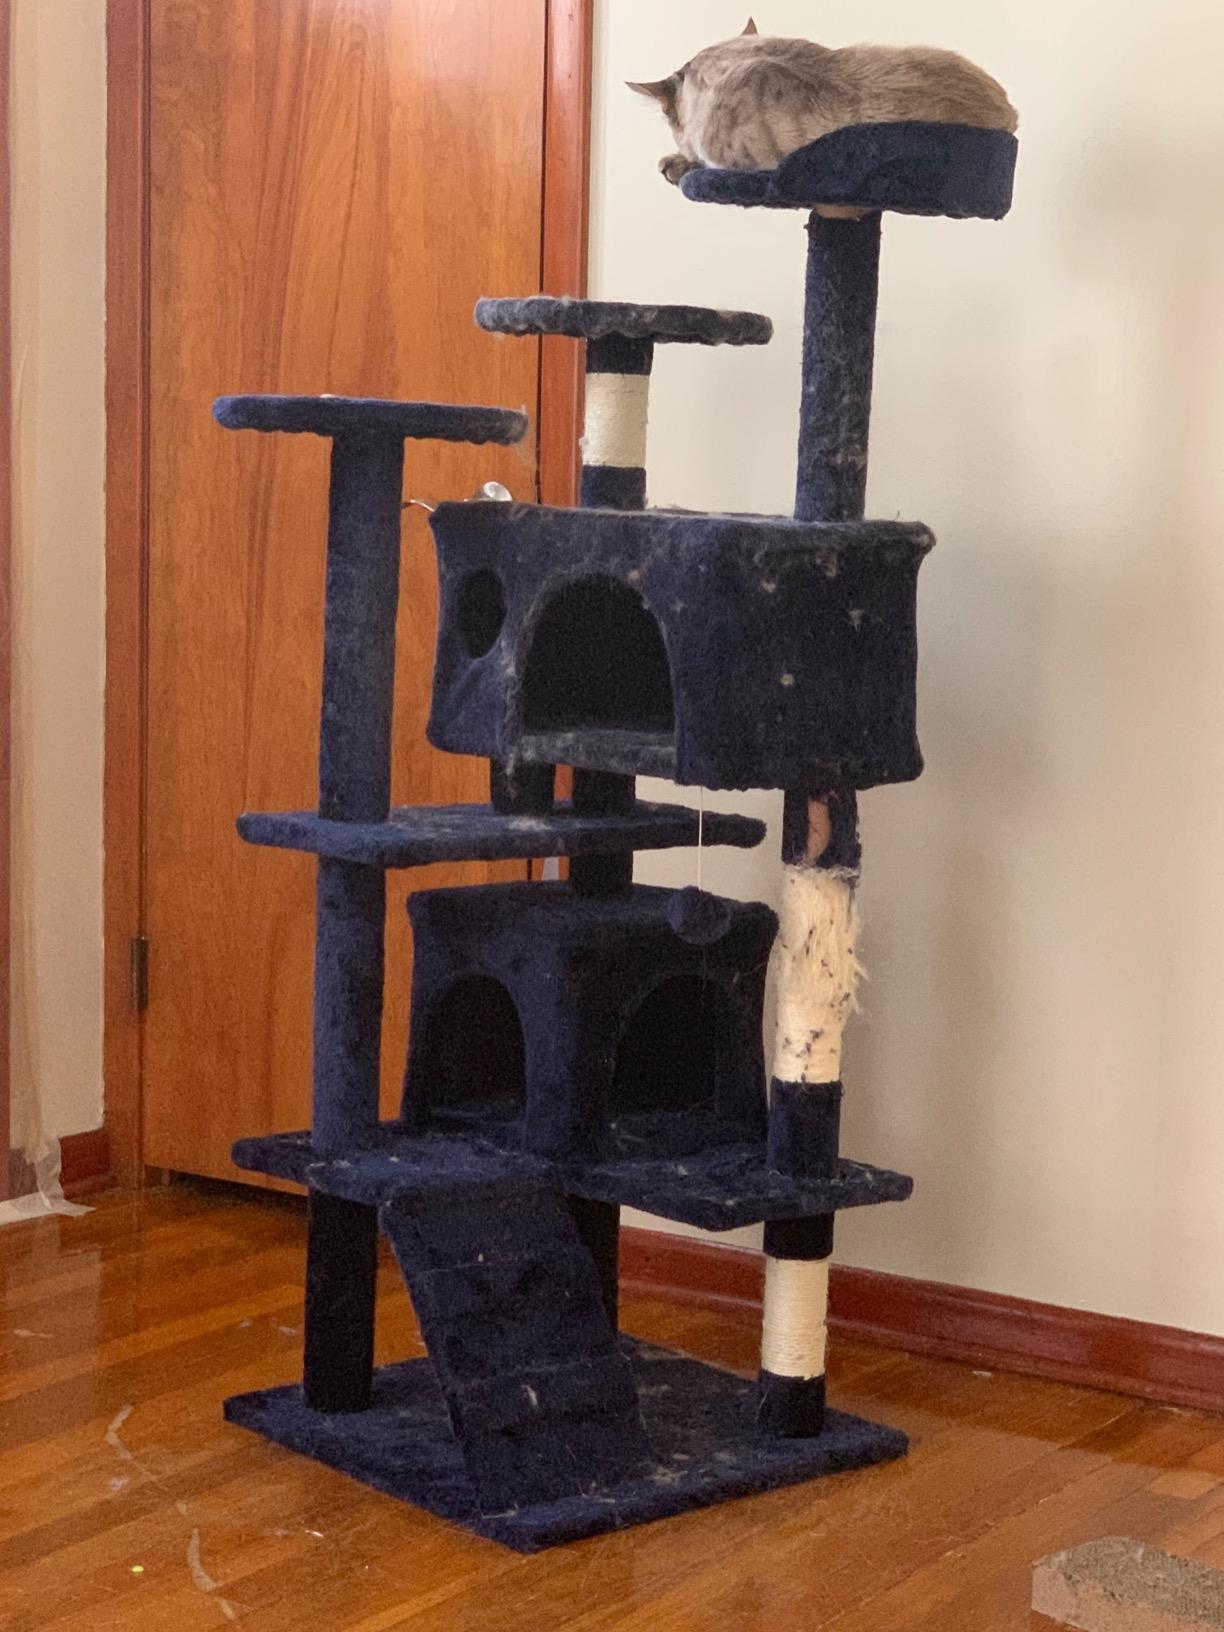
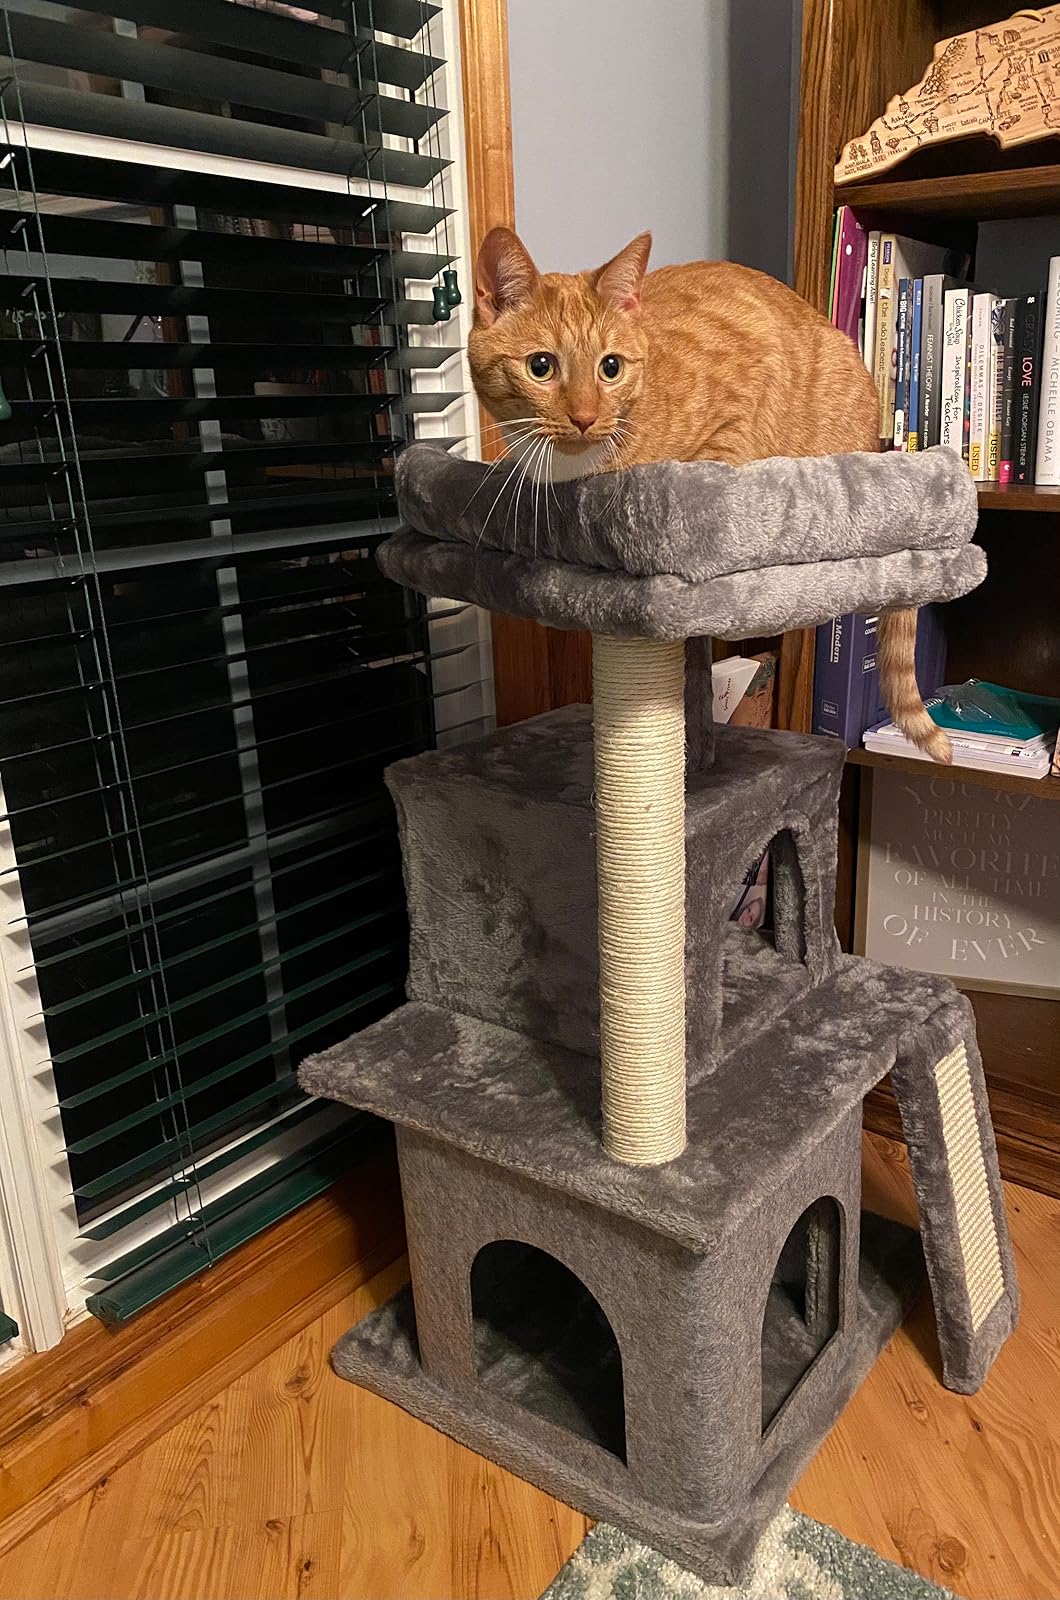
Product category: items_cat tree
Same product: no